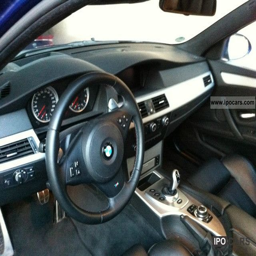
person up the whole used vehicle photo